Martin of Tours

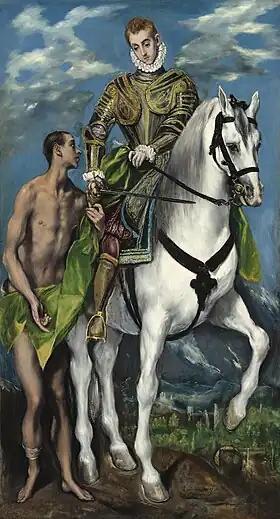
"Saint Martin and the Beggar" by El Greco, c. 1577–1579

In 371, Martin succeeded Litorius, the second bishop of Tours. He impressed the city with his demeanour. He was enticed to Tours from Ligugé by a ruse — he was urged to come to minister to someone sick — and was brought to the church, where he reluctantly allowed himself to be consecrated bishop. According to one version, he was so unwilling to be made bishop that he hid in a barn full of geese, but their cackling at his intrusion gave him away to the crowd; that may account for complaints by a few that his appearance was too disheveled to be commensurate with a bishopric, but the critics were hugely outnumbered.